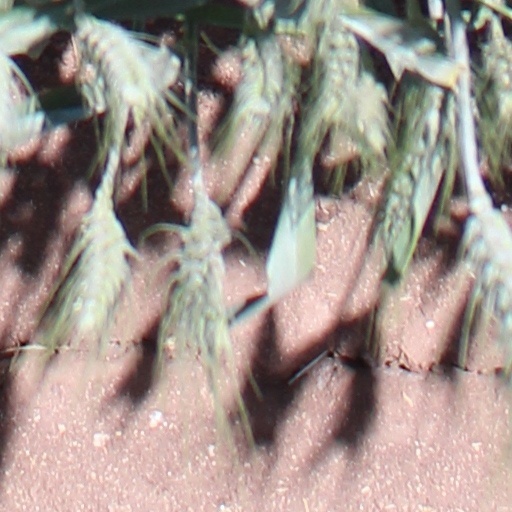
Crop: wheat